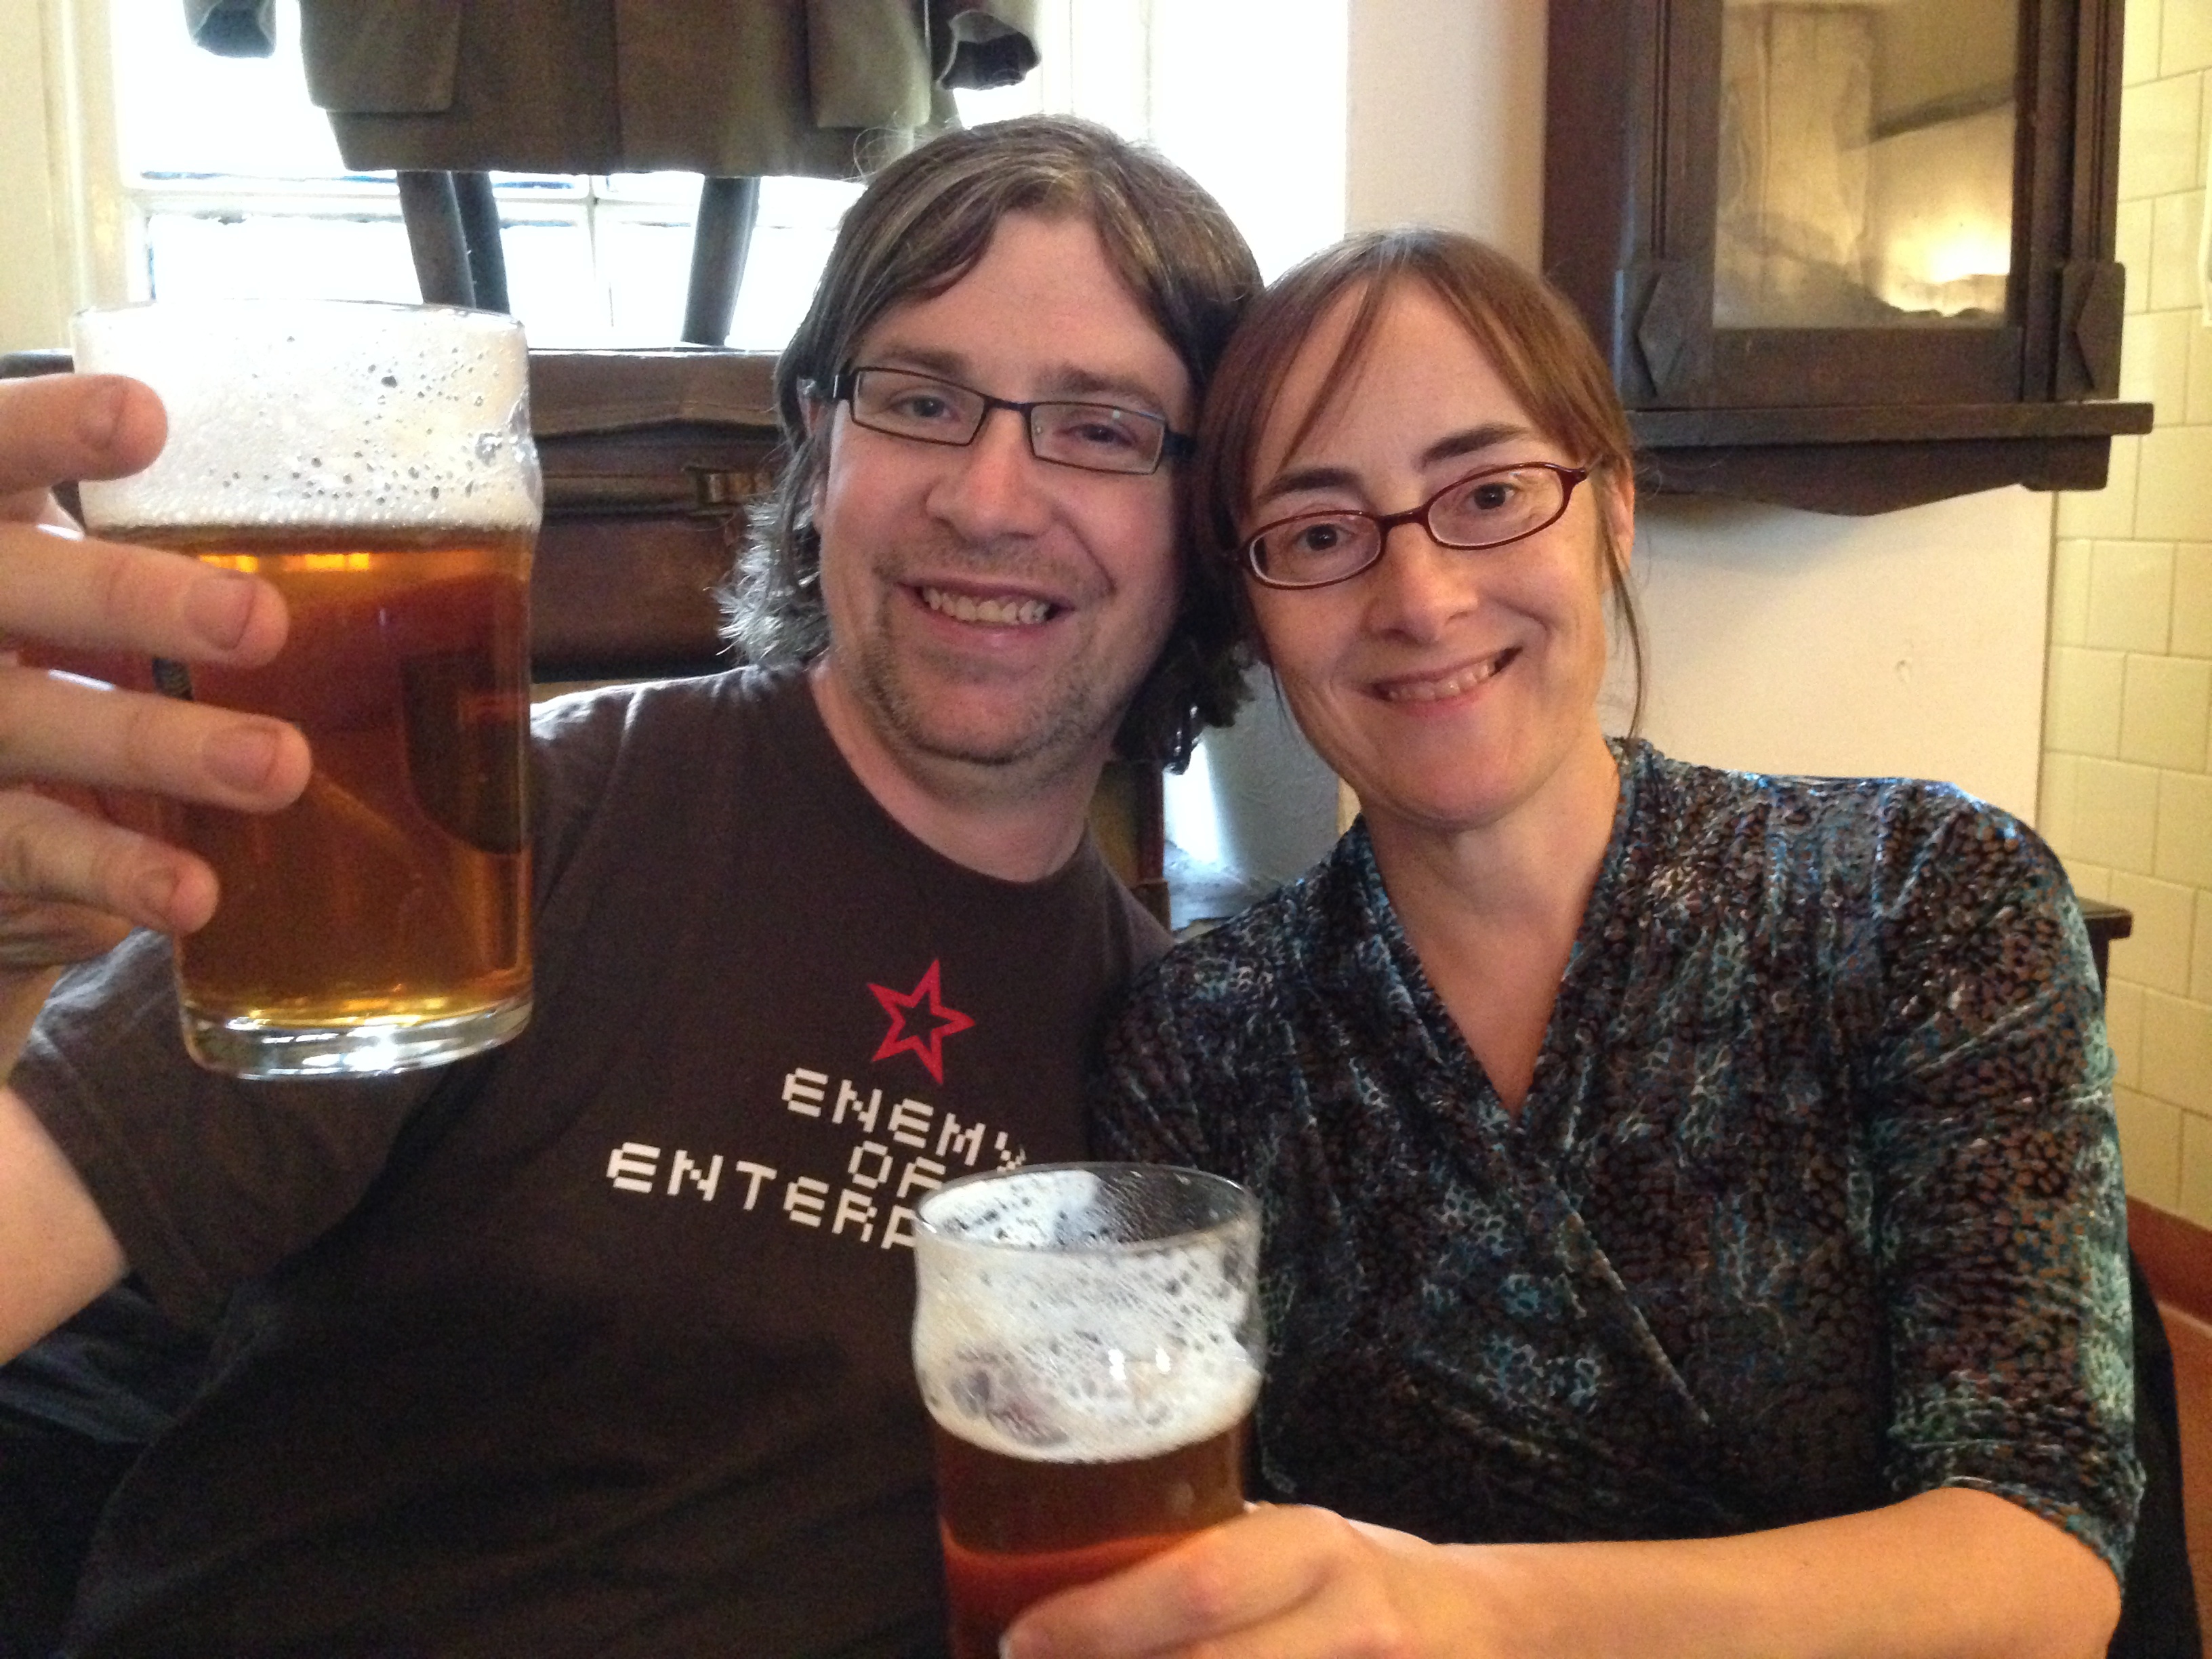
people, restaurant, meal, drink, beer, day, sense